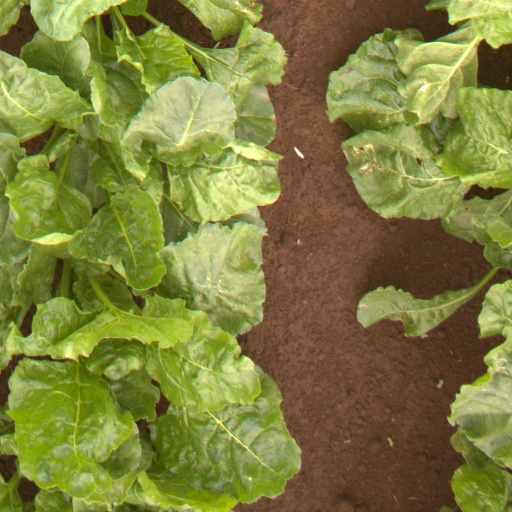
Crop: sugar beet